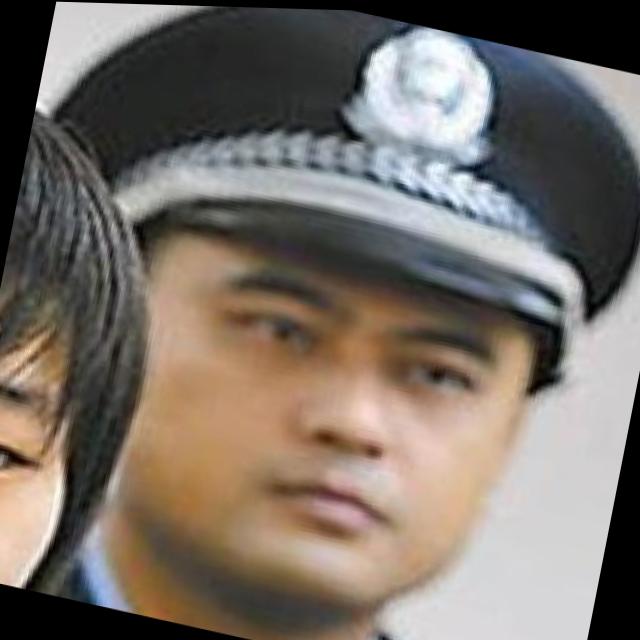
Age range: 21-44